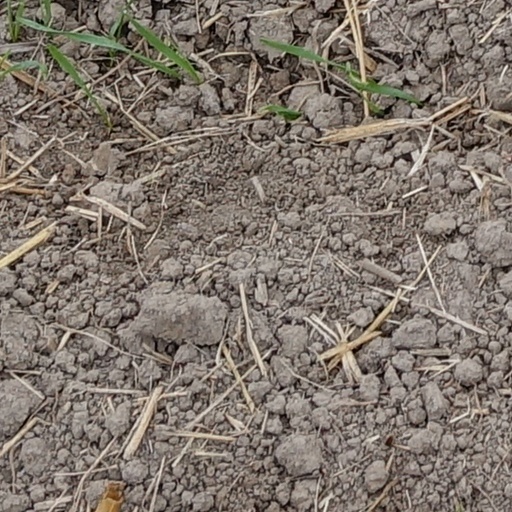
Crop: wheat